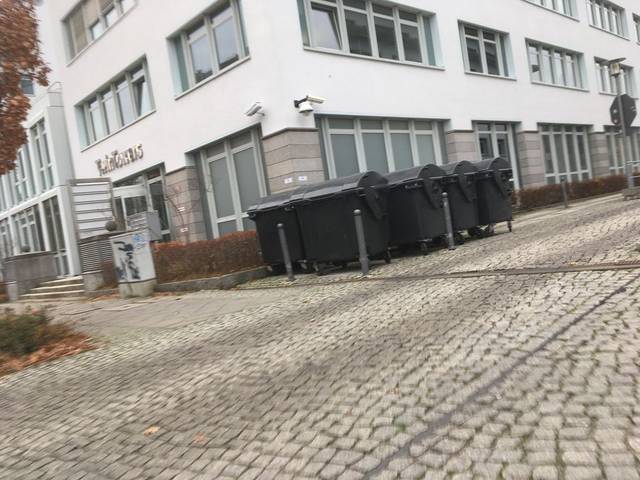
Region: Germany
Coordinates: 52.496, 13.456